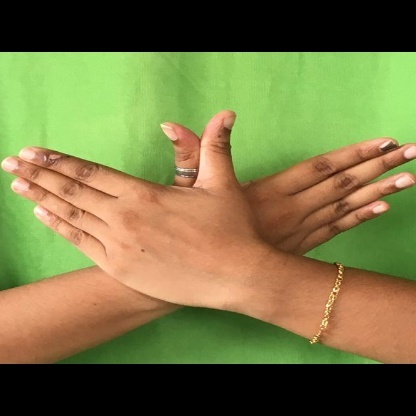
Mudra: Garuda